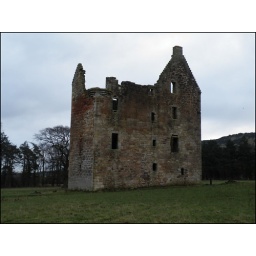
The 16th Century castle situated on the outskirts of Glasgow, near Cambuslang on Dechmont hill facing North over the Clyde Valley.